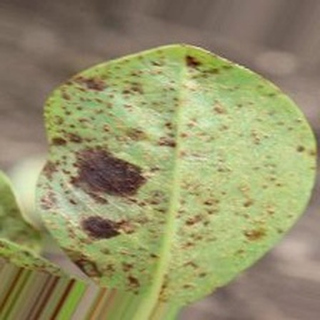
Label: groundnut_rust